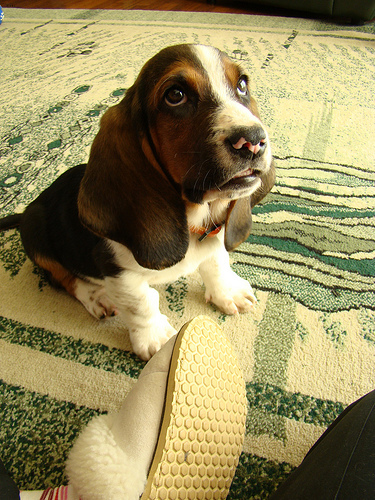
Breed: basset hound